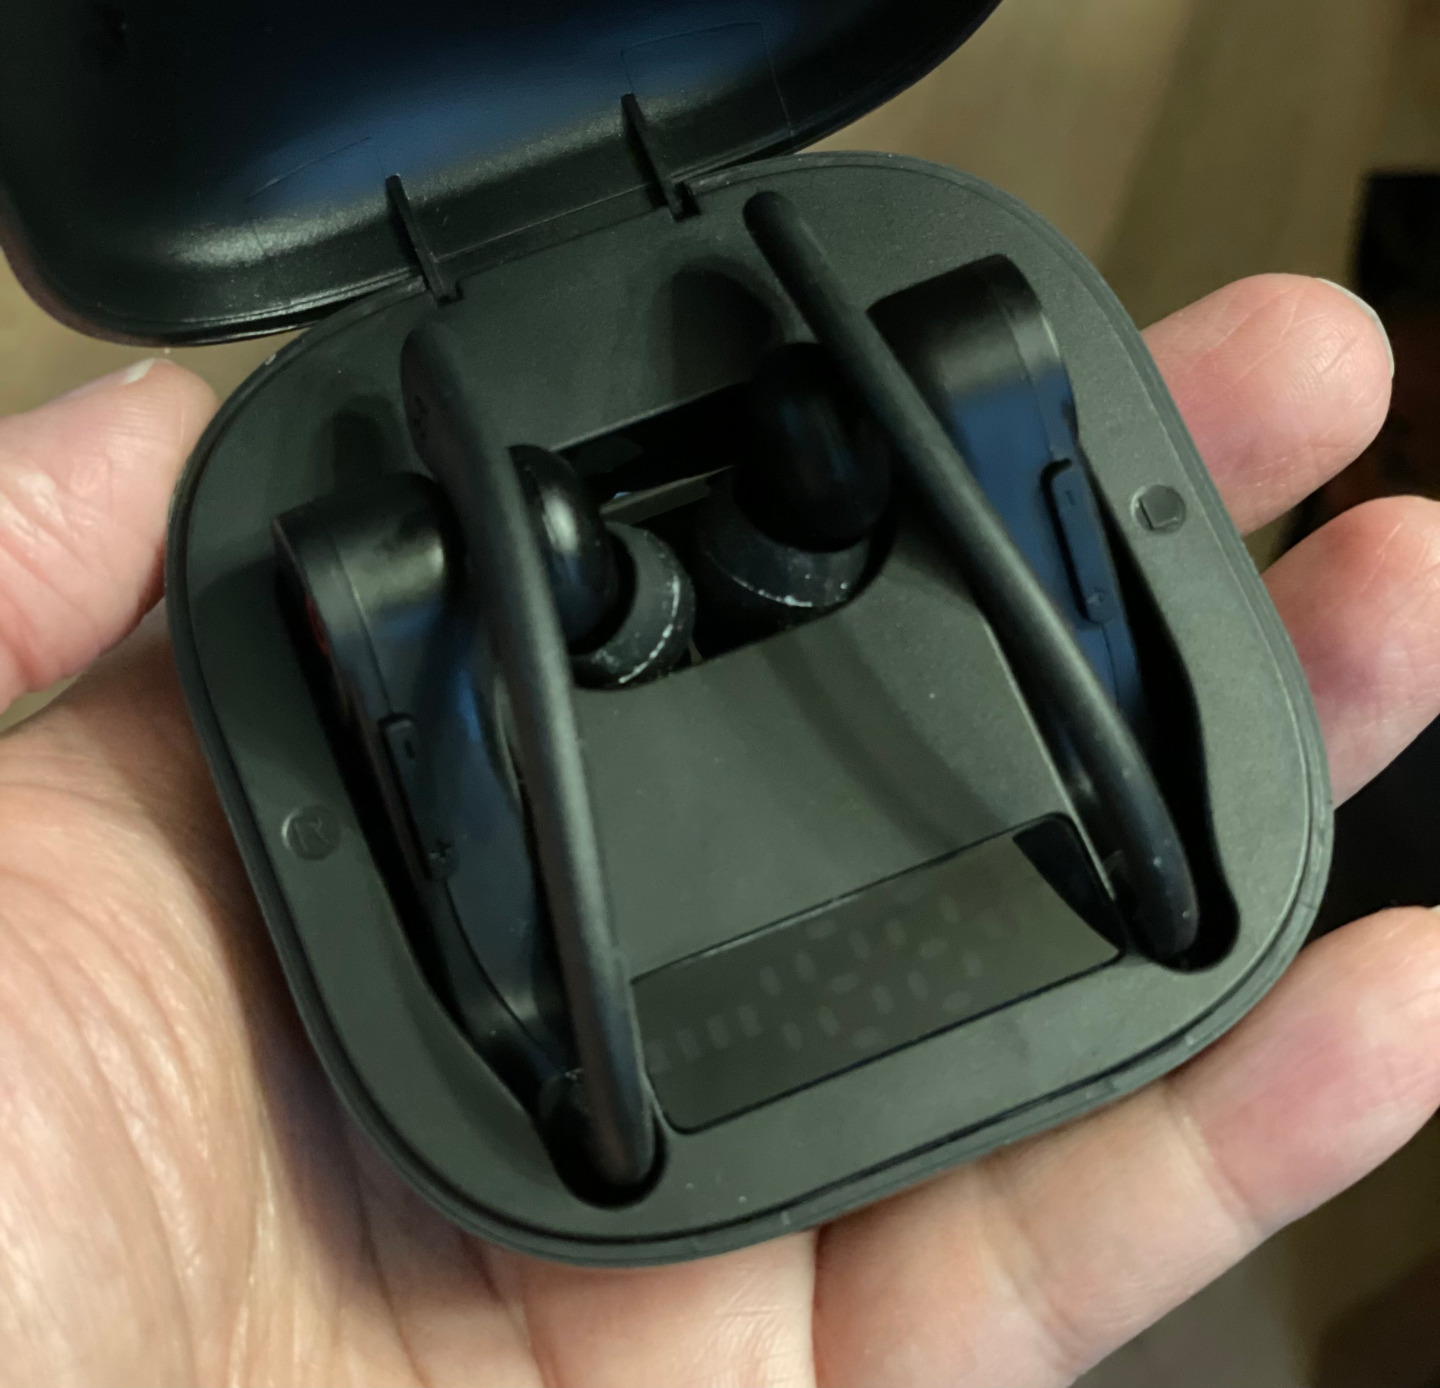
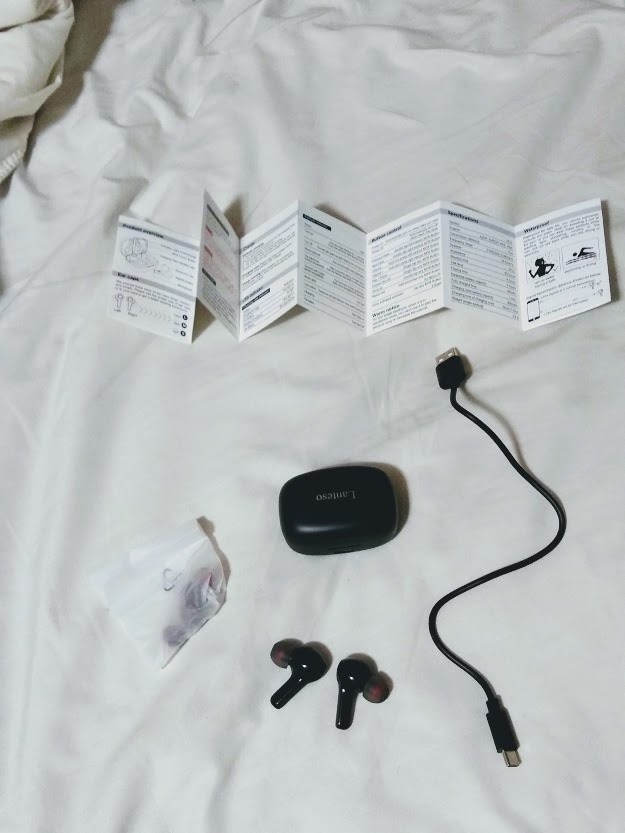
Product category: earbuds
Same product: no